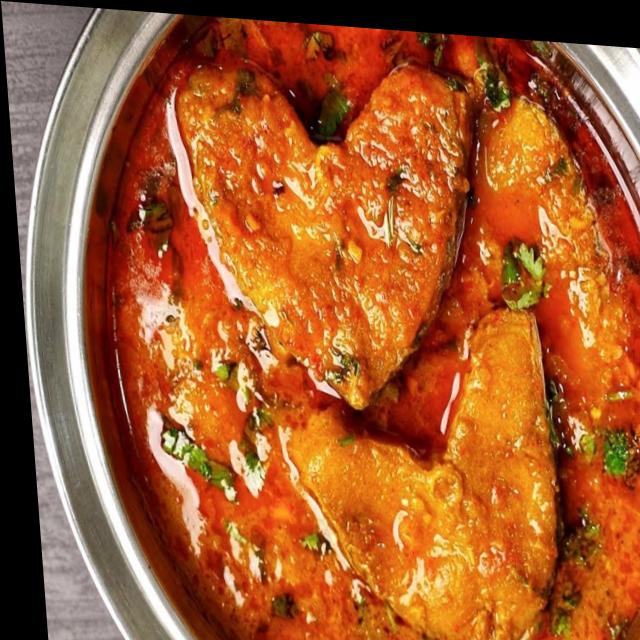
Dish: fish_curry